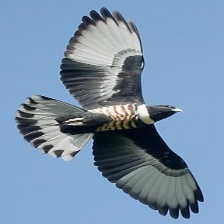
Species: BLACK BAZA
Scientific name: AVICEDA LEUPHOTES